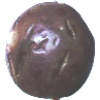
Label: passion_fruit